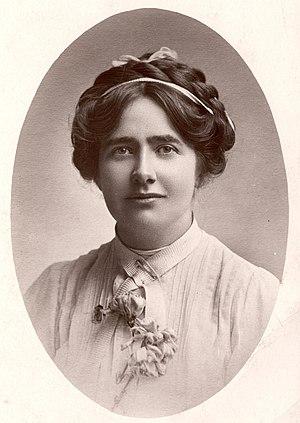
Teresa Billington-Greig, née le 15 octobre 1877 à Preston et morte le 21 octobre 1964, est une suffragette qui créa la Women's Freedom League. Elle se démarqua par cela d'une autre organisation féministe, la WSPU dont elle trouvait la direction trop autocratique.